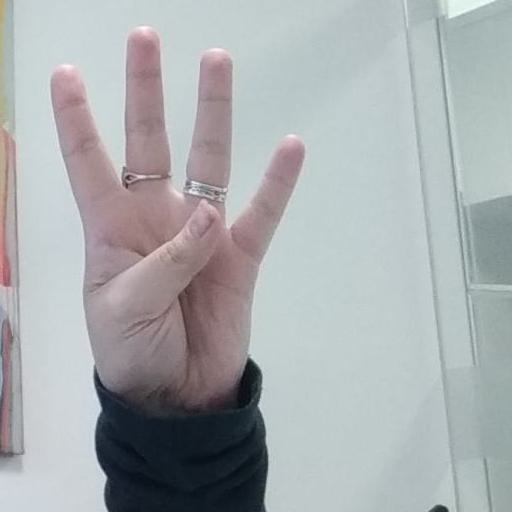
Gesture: four